University of Rajshahi

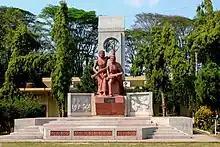
Shabash Bangladesh commemorates the Bangladesh Liberation War

The Dhaka-Rajshahi rail line passes through the campus, and it has a dedicated station named the University Station. It is near the Shaheed Shohrawardy Hall on the southern border of the campus. There is an internal bazaar nearby for the students only, called the station bazaar.